Point Break

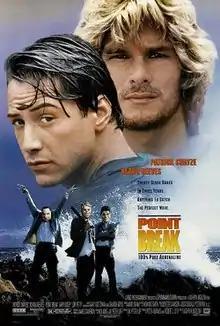
Theatrical release poster

Point Break is a 1991 American action film directed by Kathryn Bigelow and written by W. Peter Iliff. It stars Patrick Swayze, Keanu Reeves, Lori Petty and Gary Busey. The title refers to the surfing term "point break", where a wave breaks as it hits a point of land jutting out from the coastline. The film features Reeves as an undercover FBI agent who is tasked with investigating the identities of a group of bank robbers while he develops a complex relationship with the group's leader (Swayze).